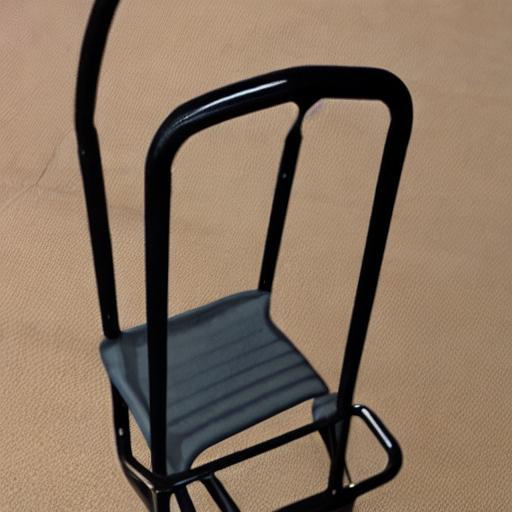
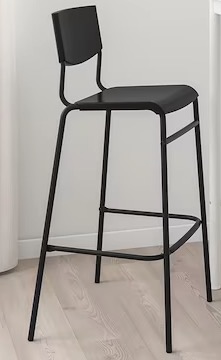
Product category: stool
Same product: no